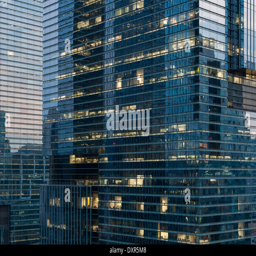
skyscrapers at night in the district